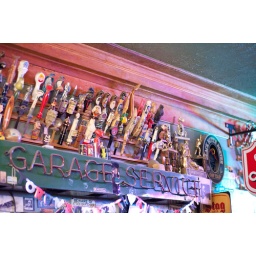
Beer tap handles on the wall at the Toronado bar in the lower Haight